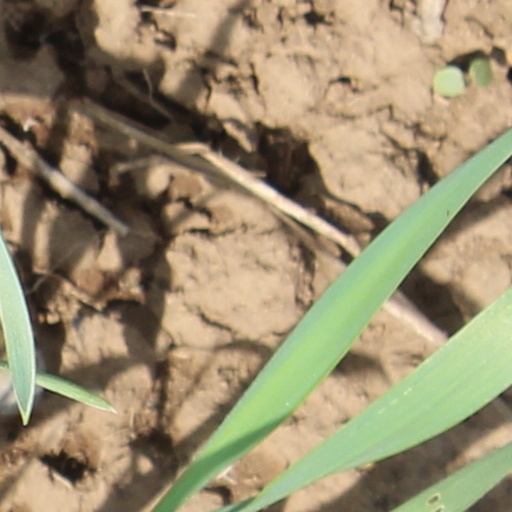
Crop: wheat